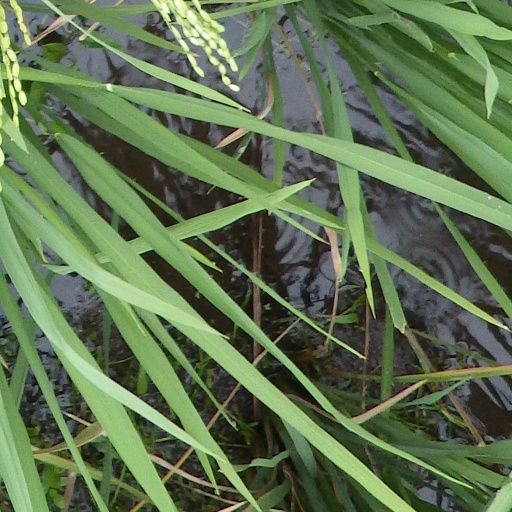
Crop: rice